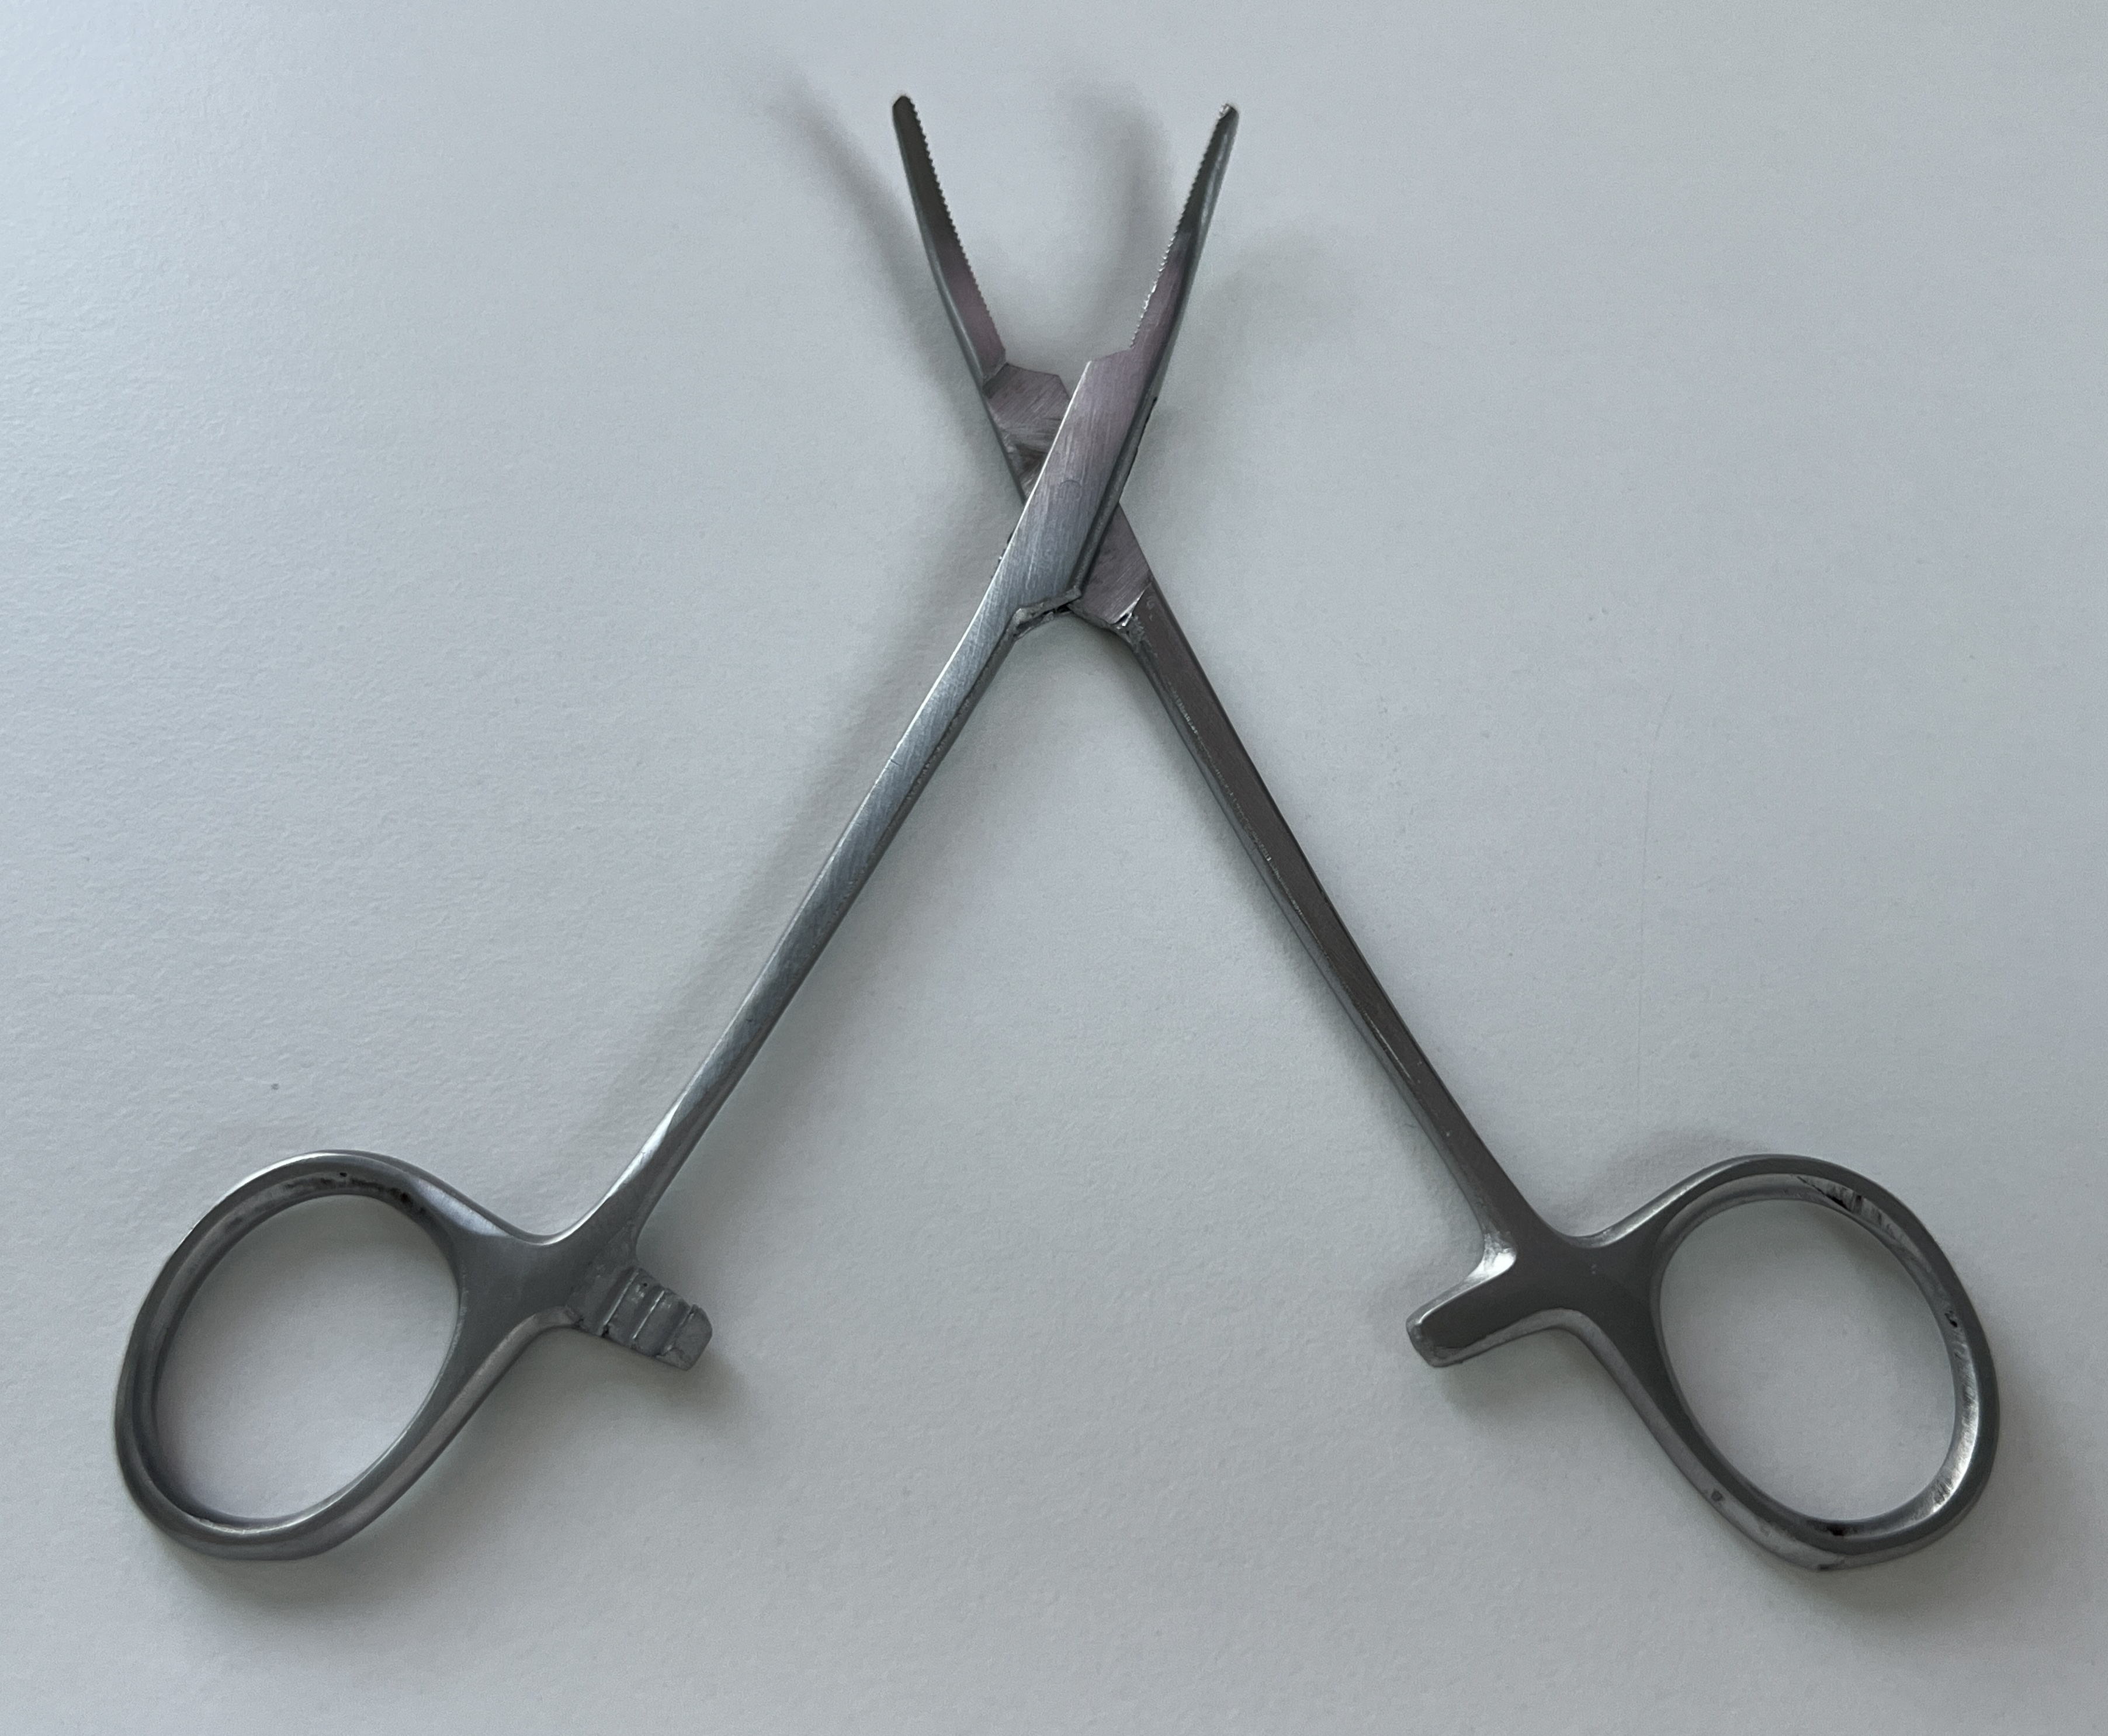
Hinged instrument state: open